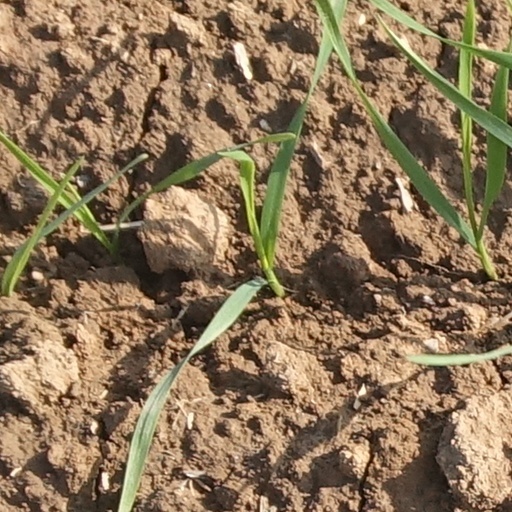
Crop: wheat